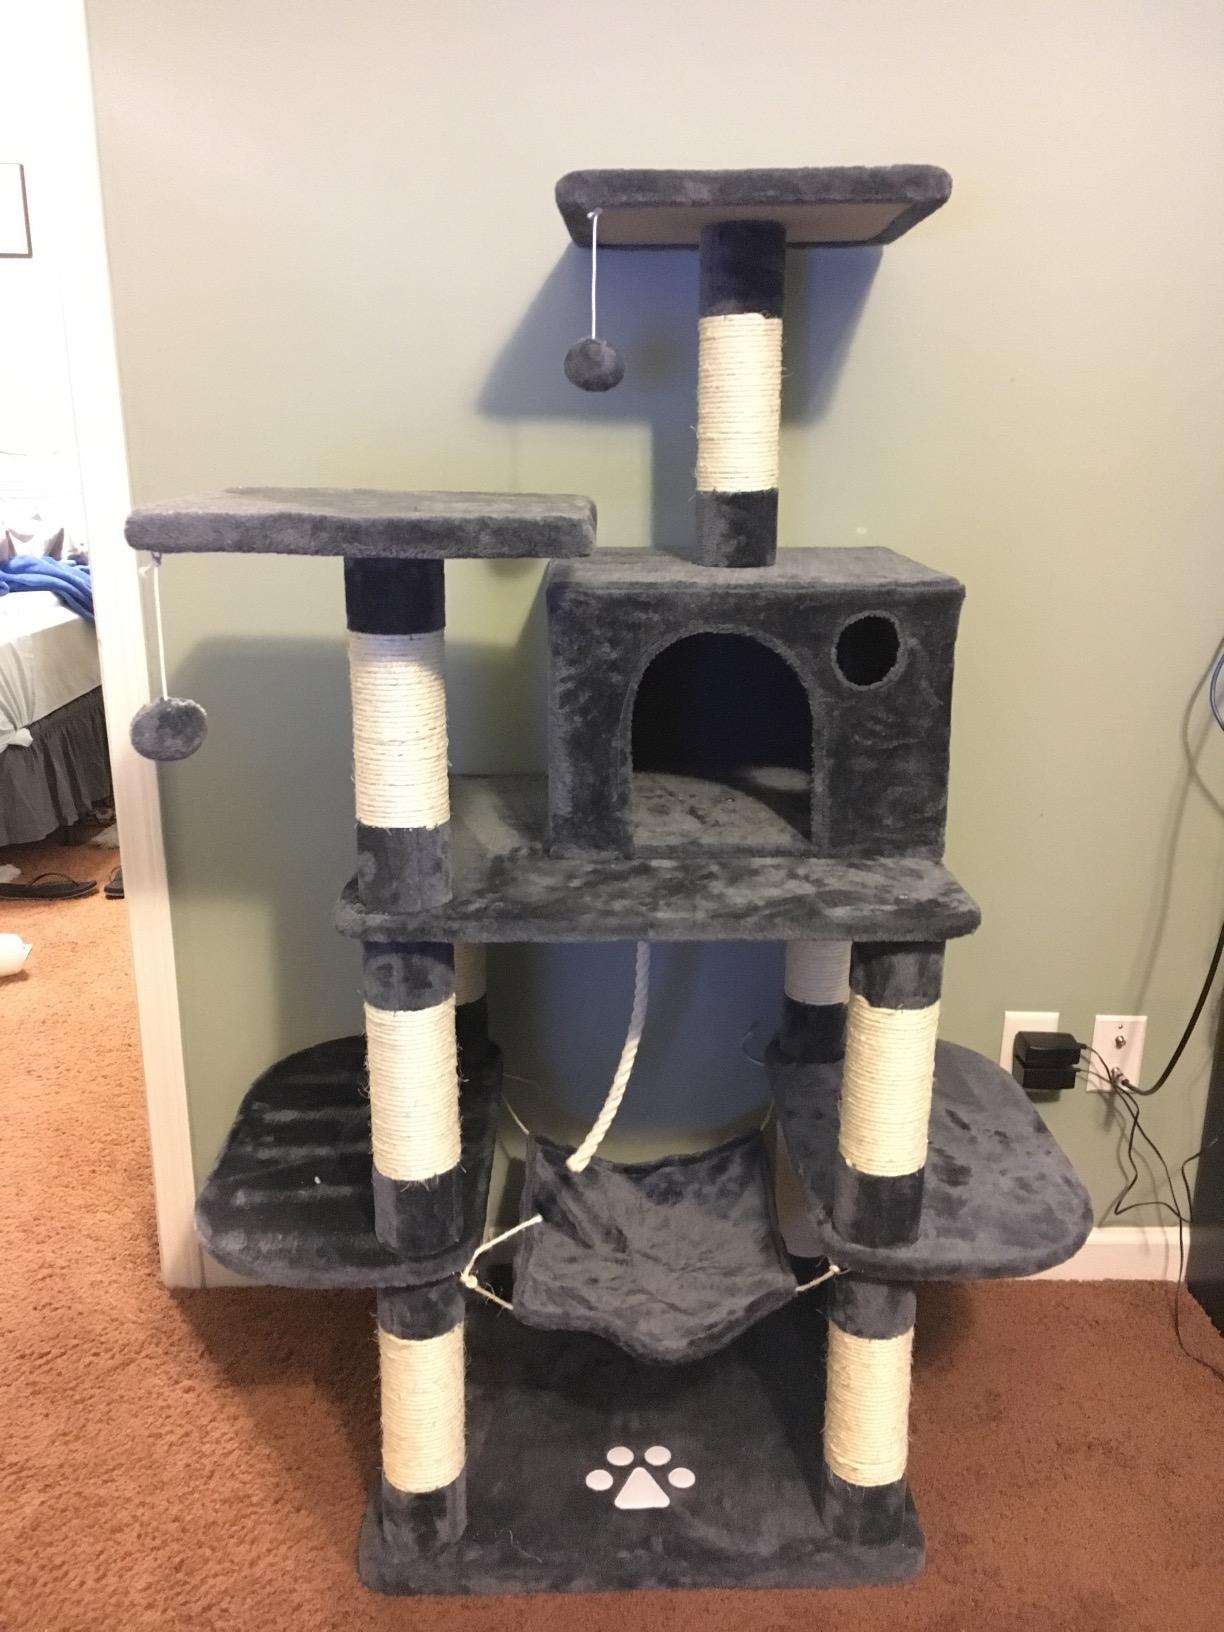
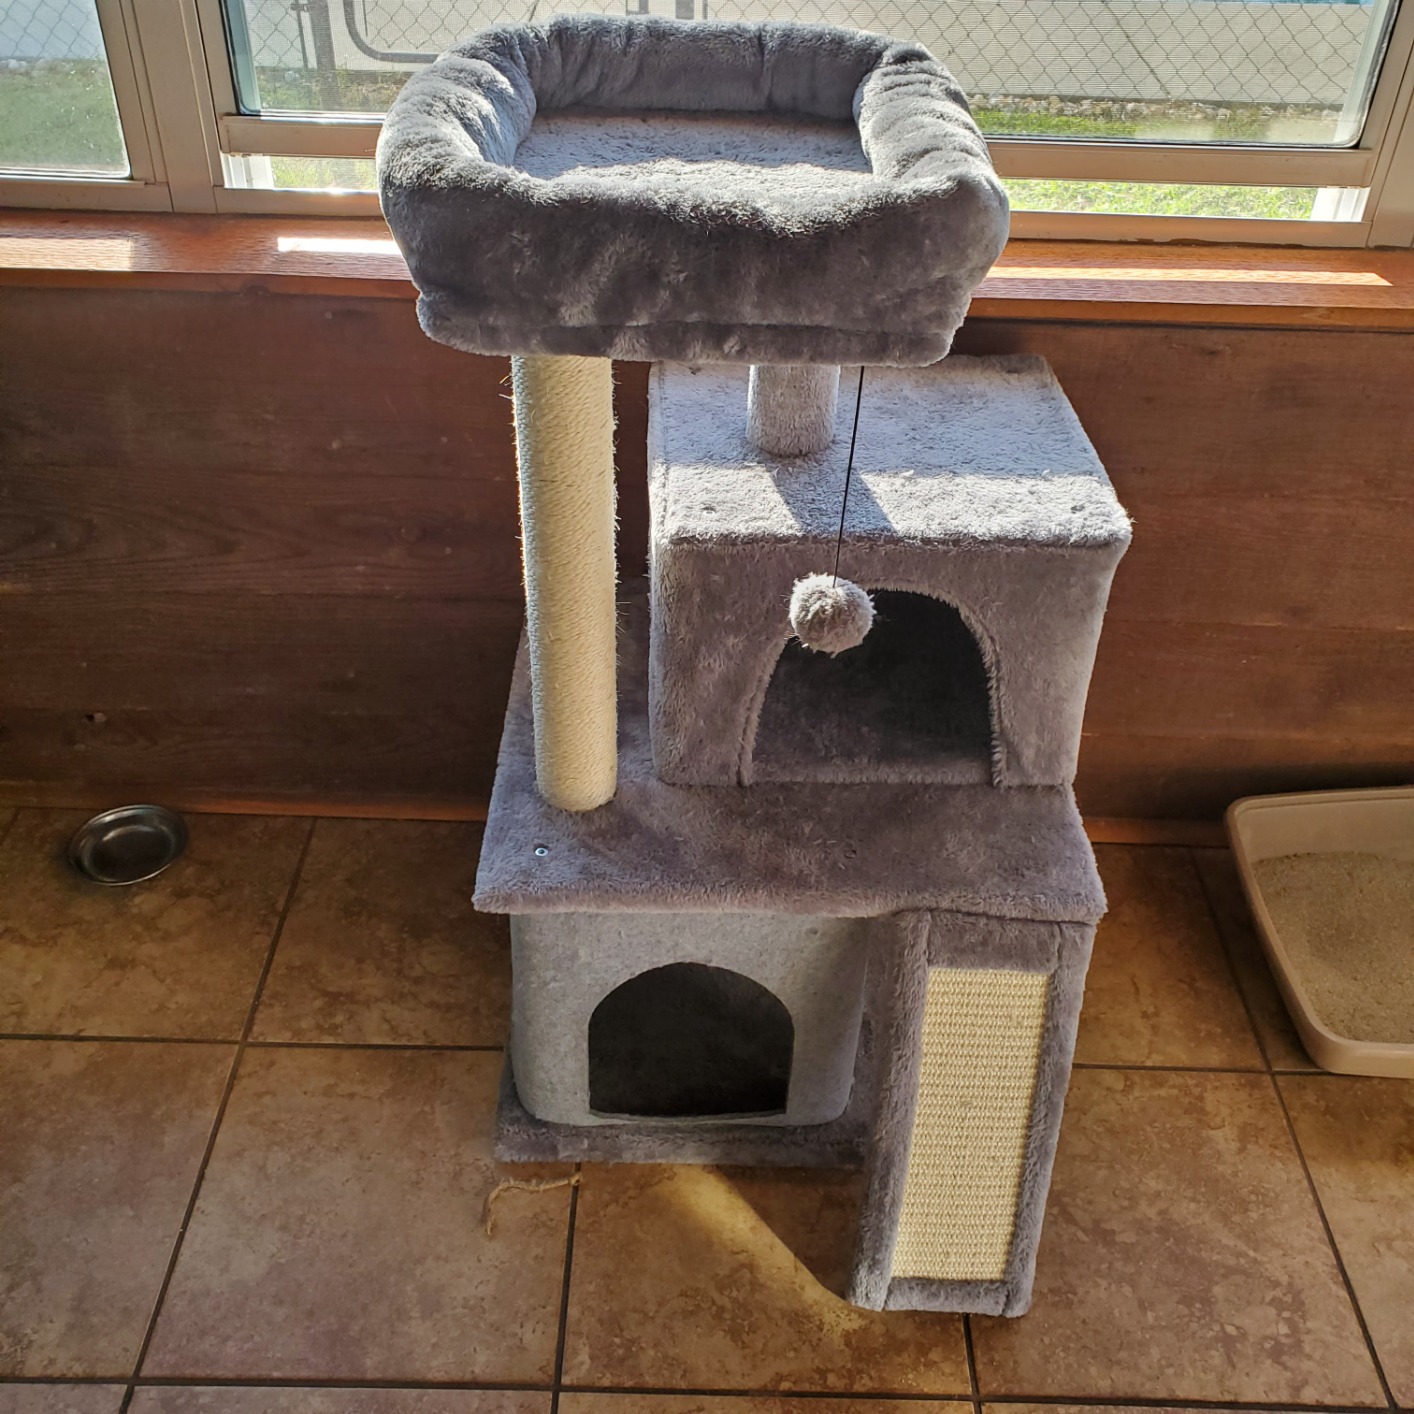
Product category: items_cat tree
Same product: no